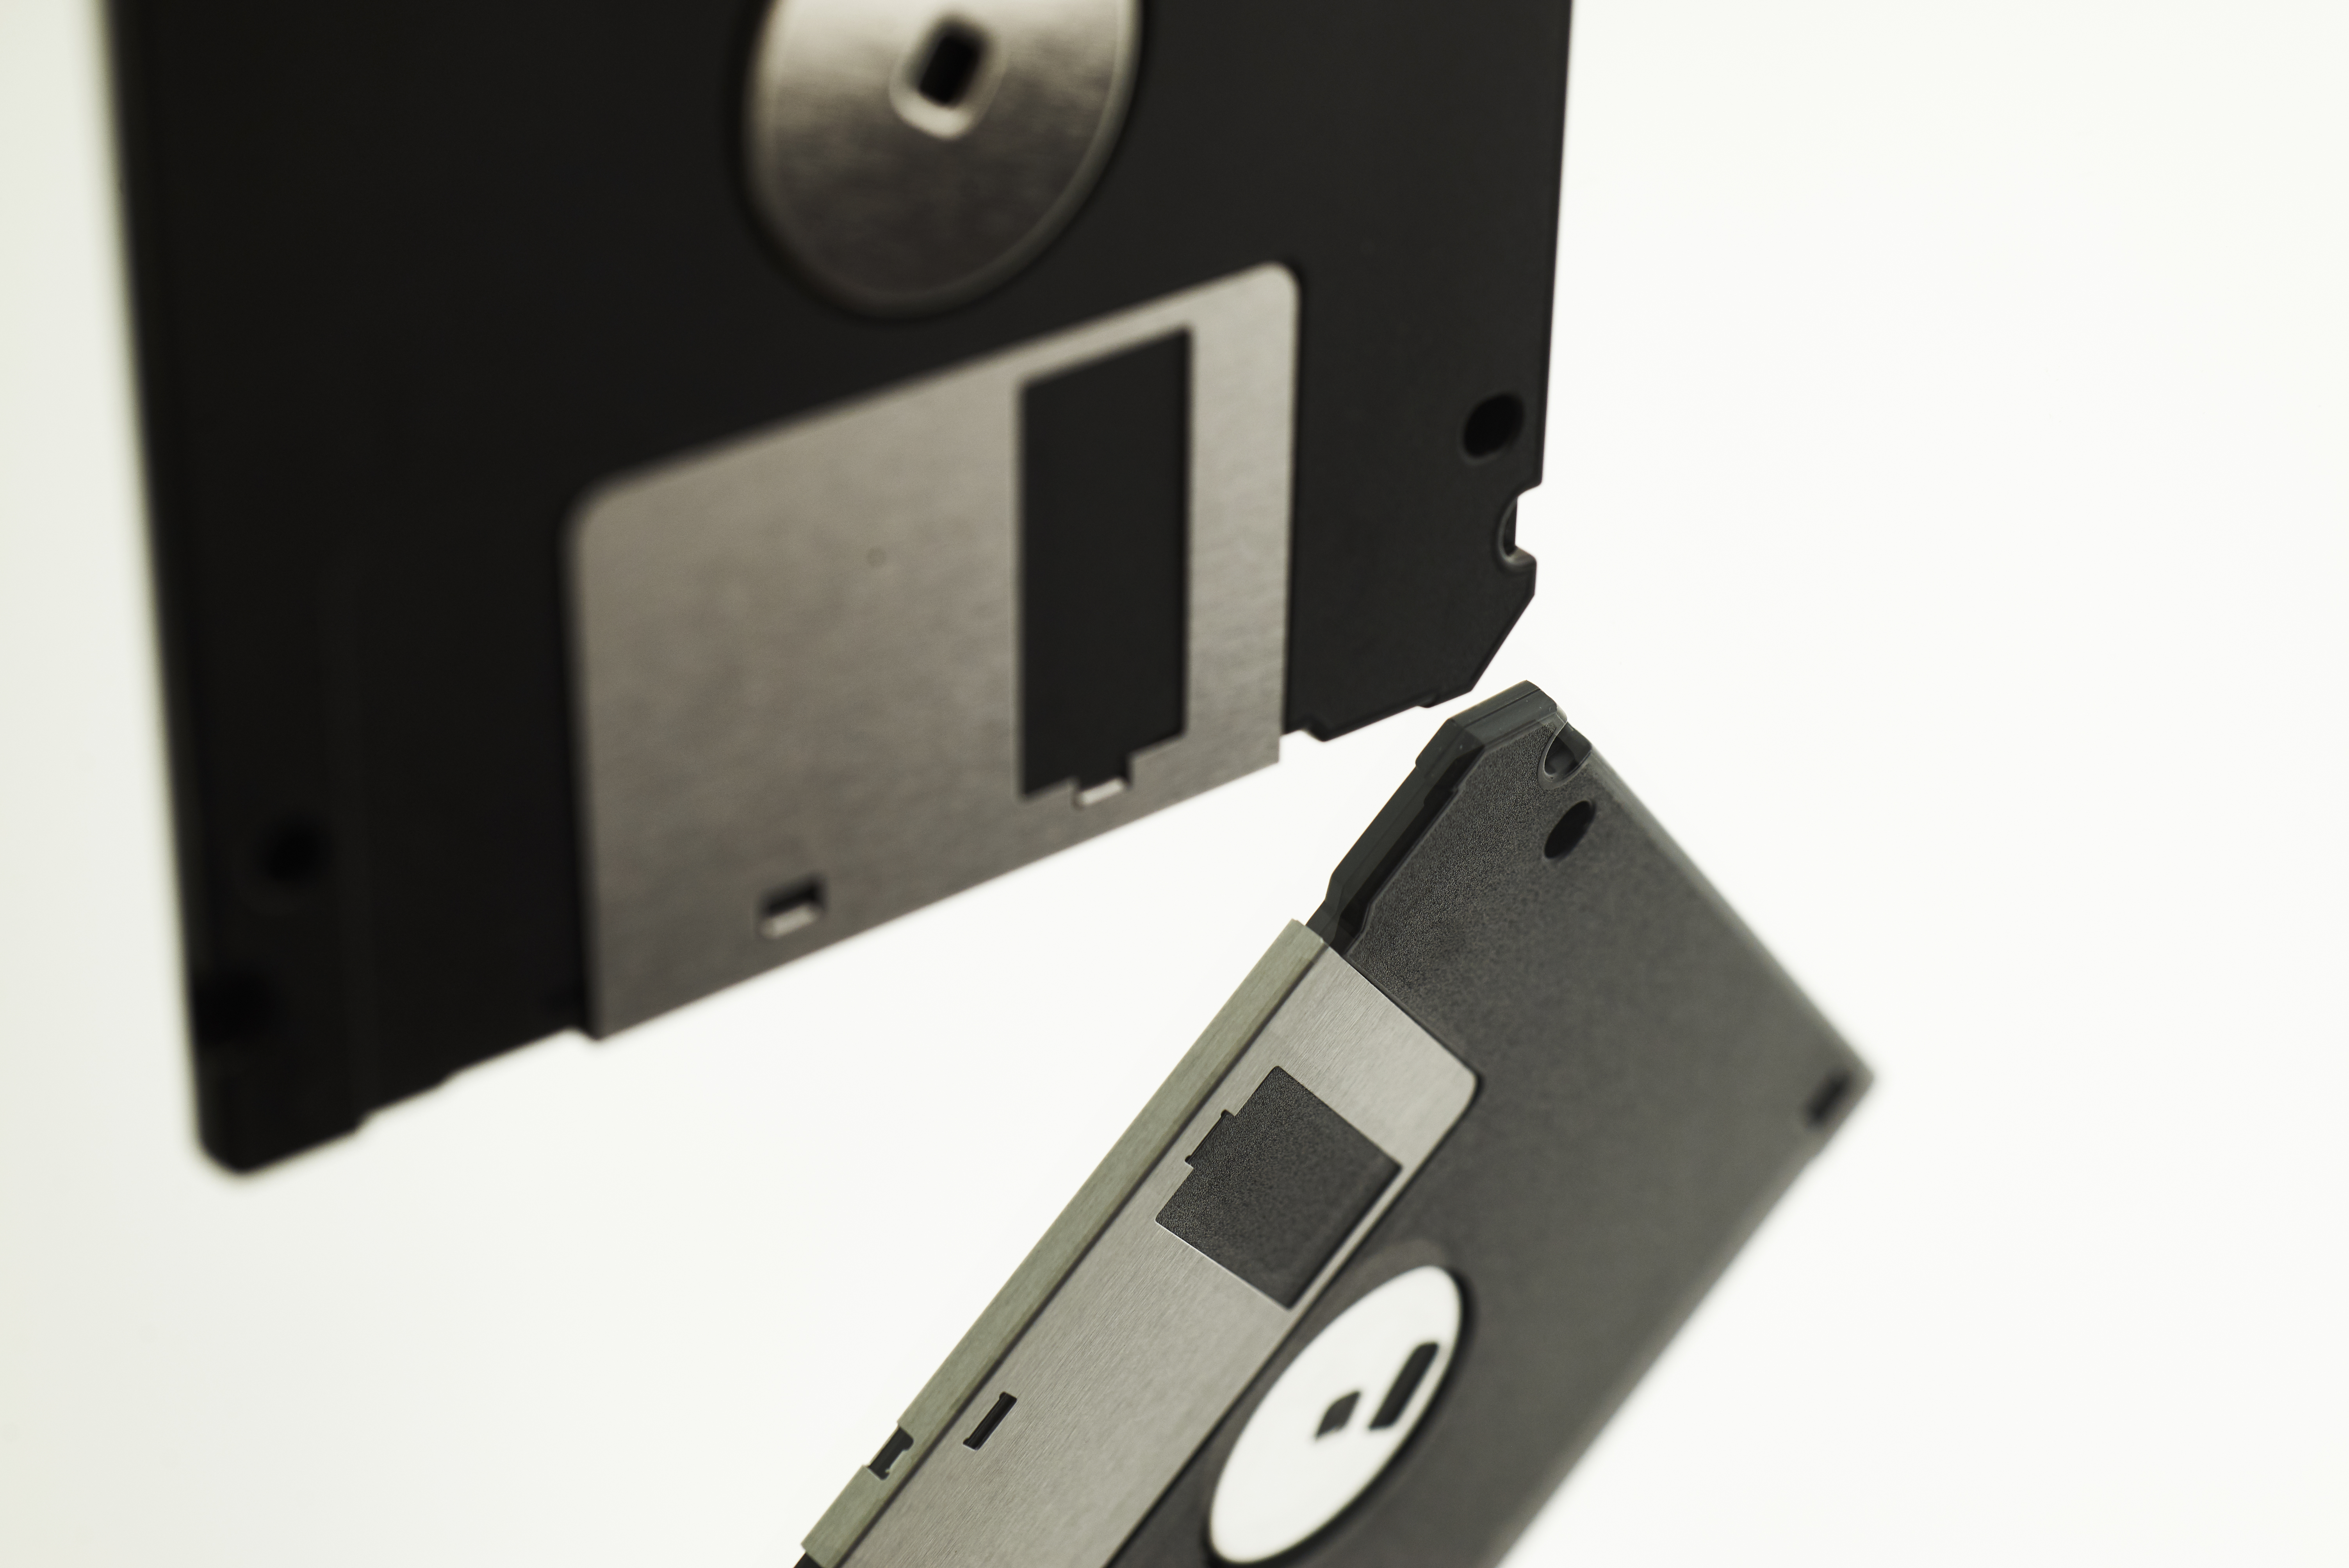
white, rectangle, font, gadget, electronic device, gas, audio equipment, output device, bumper, metal, auto part, automotive exterior, brand, logo, aluminium, multimedia, circle, machine, musical instrument accessory, symbol, wood